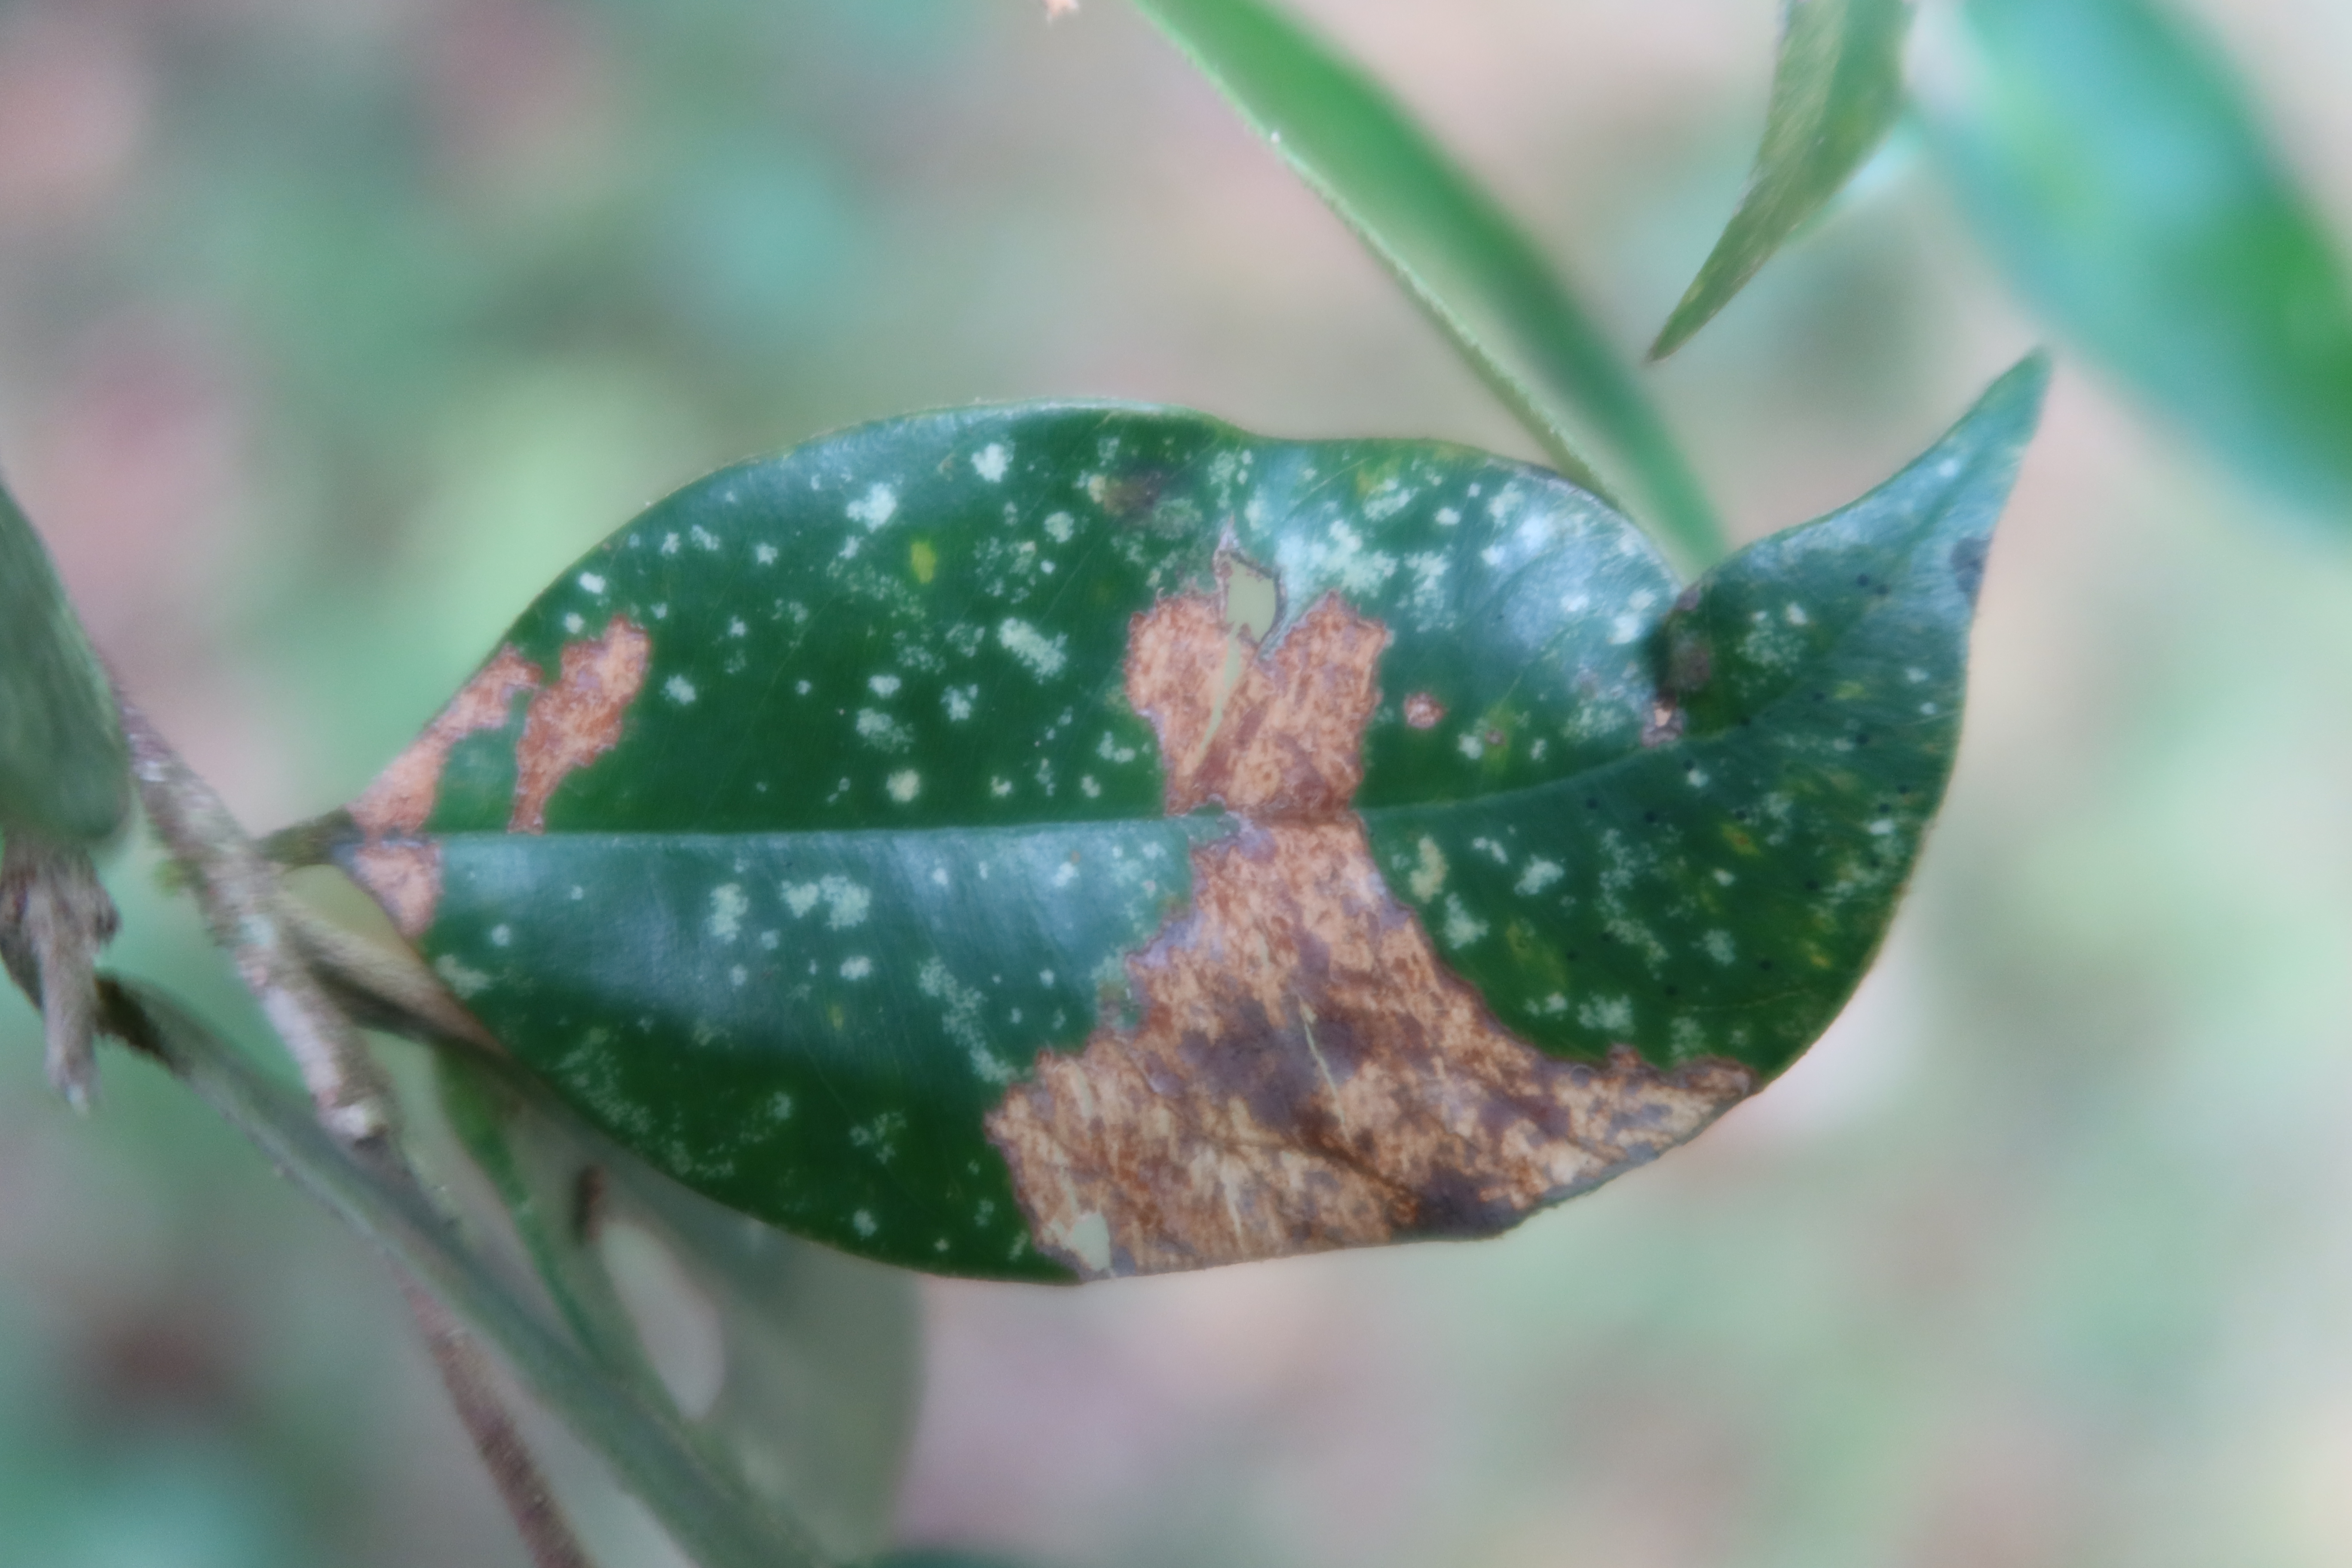
Label: Mosaic Viruses